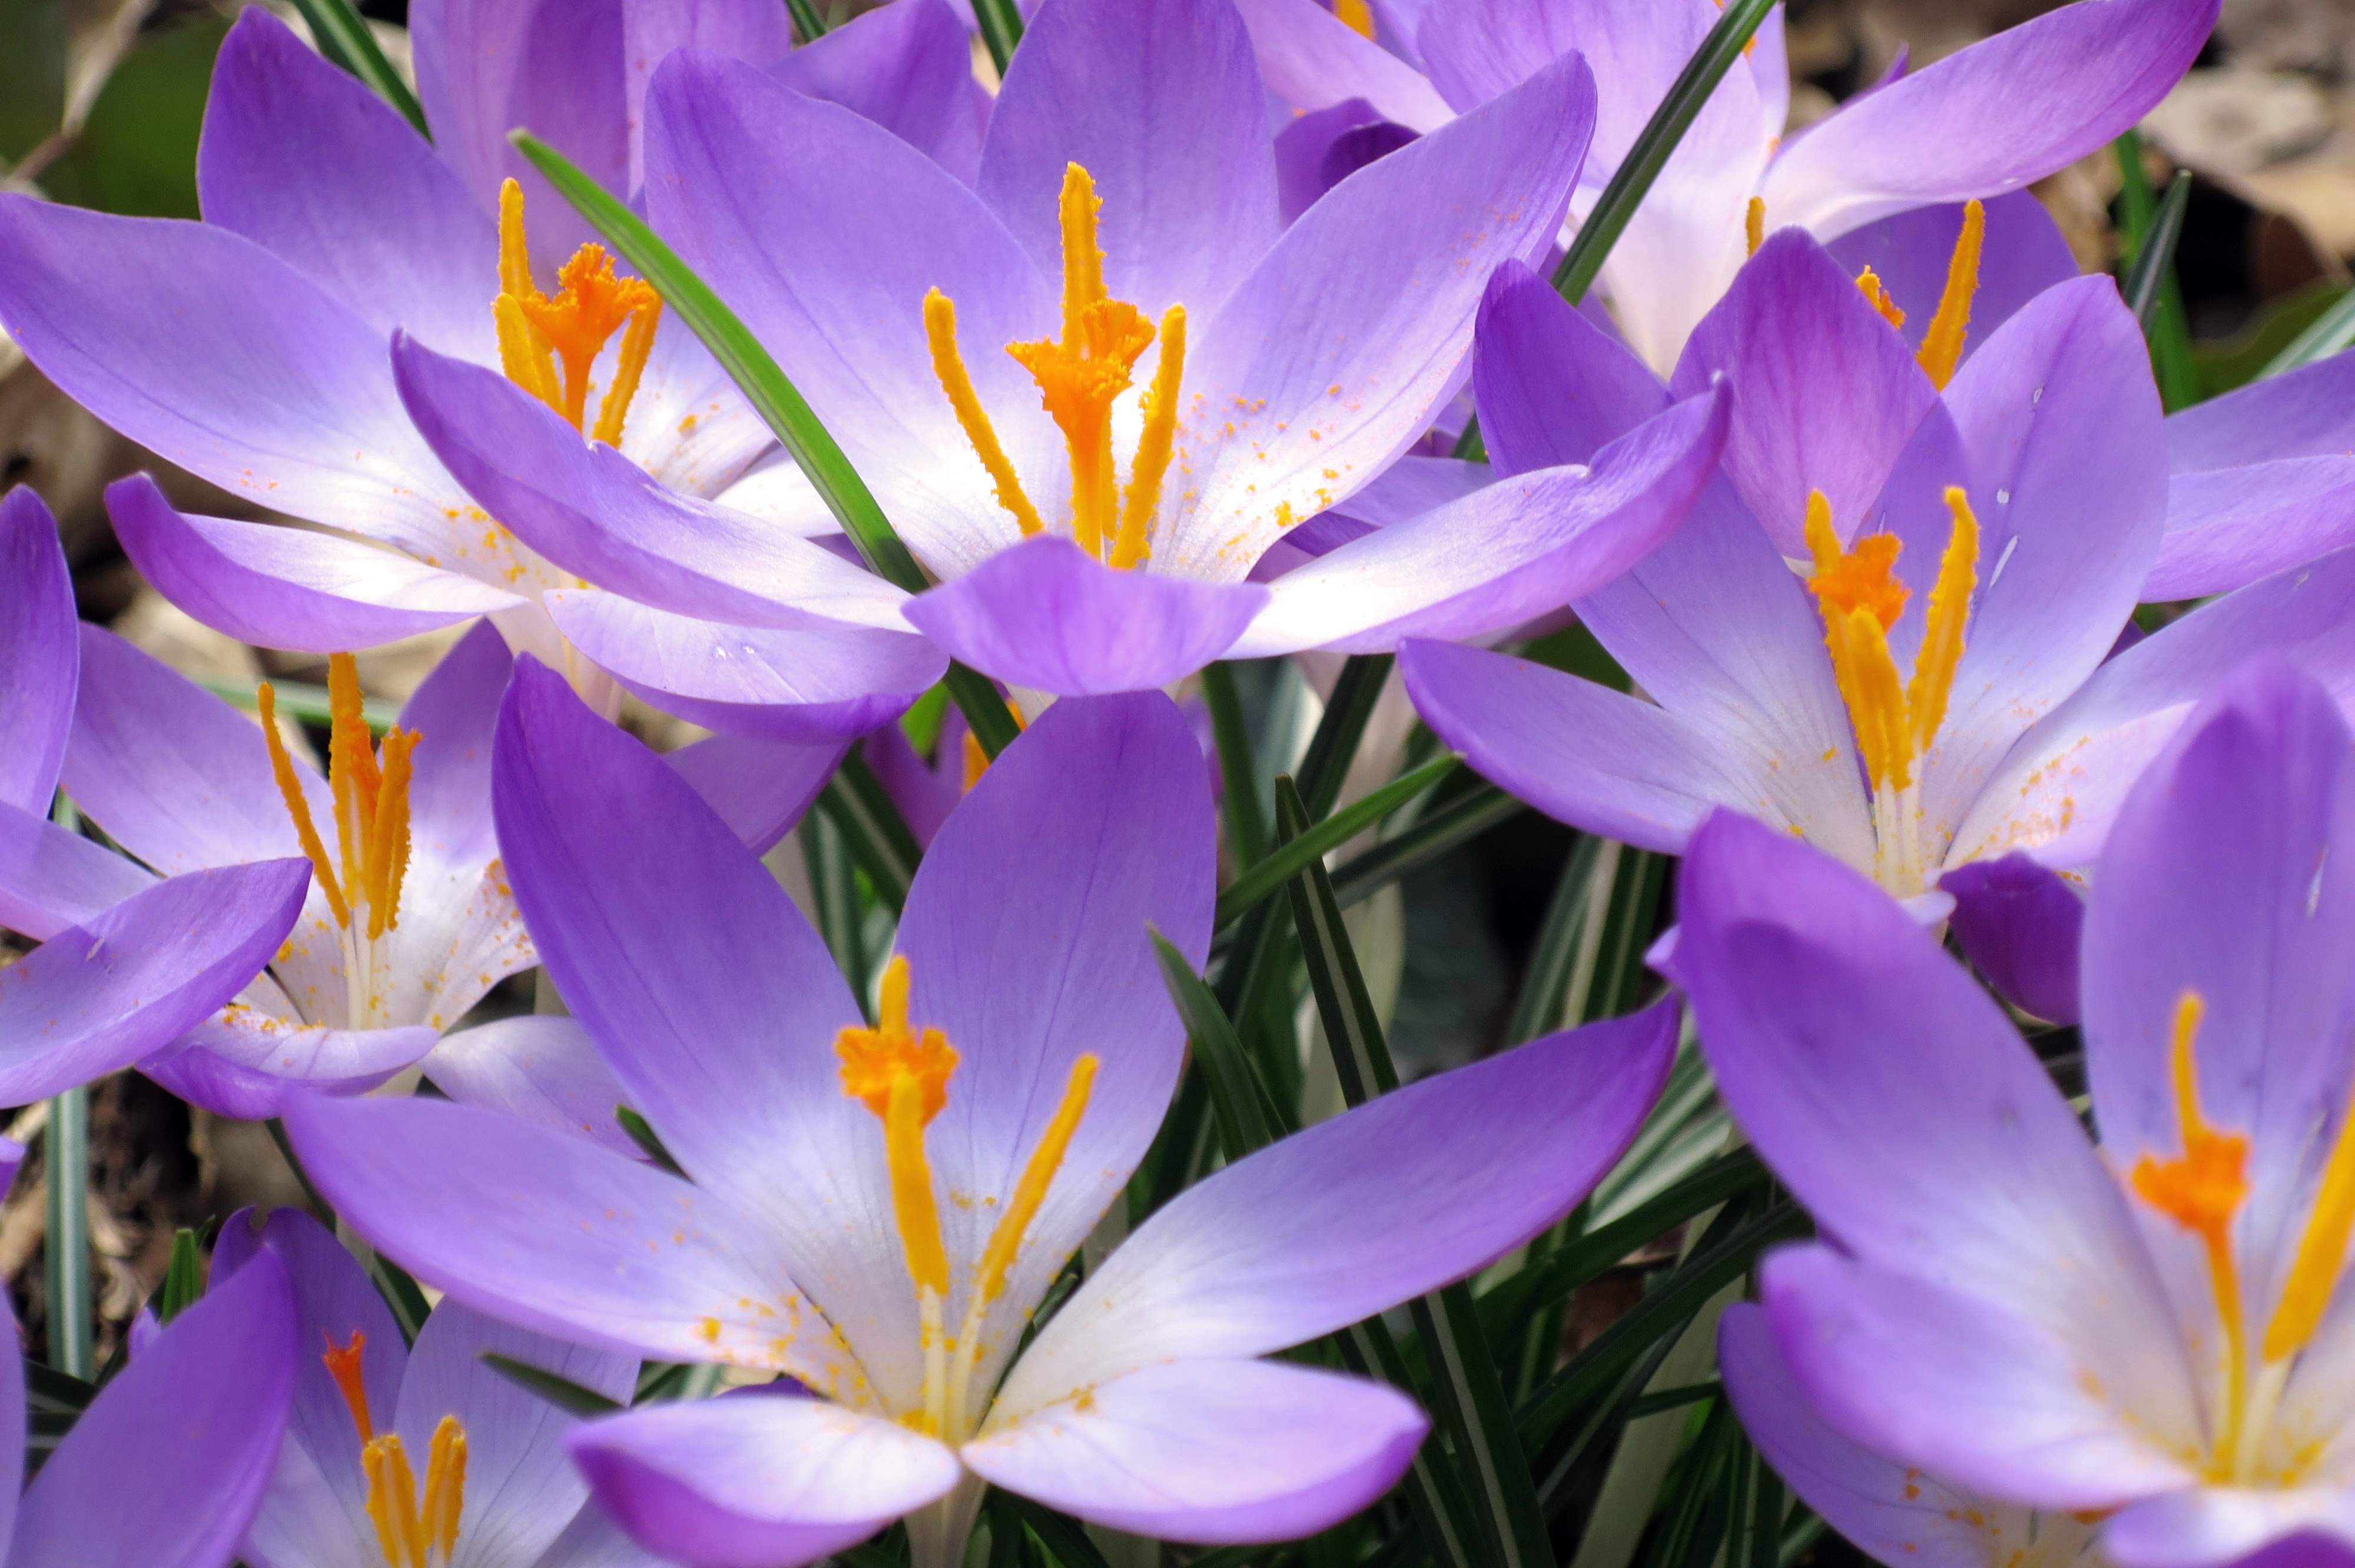
nature, grass, blossom, plant, flower, purple, petal, orange, spring, macro, botany, flora, flowers, crocus, macro photography, flowering plant, land plant, iris family, krocus, krocussen